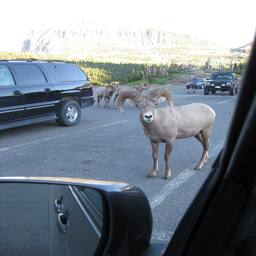
A long horn sheep standing in the middle of a road.
Bighorn sheep stand in a road near parked cars.
A person in their car views a ram in the street.
Goats are walking through the street during traffic.
A mountain goad walks on the road between cars.